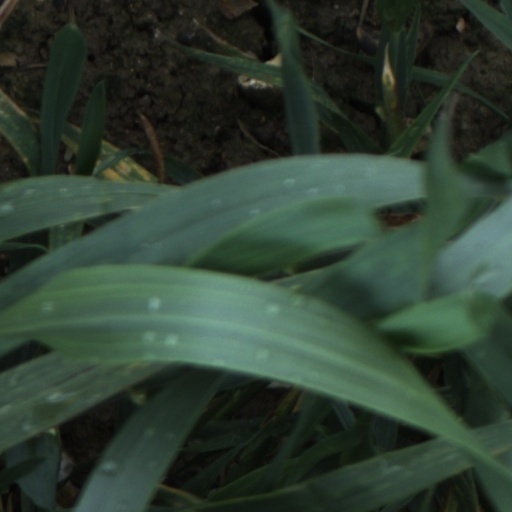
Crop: wheat